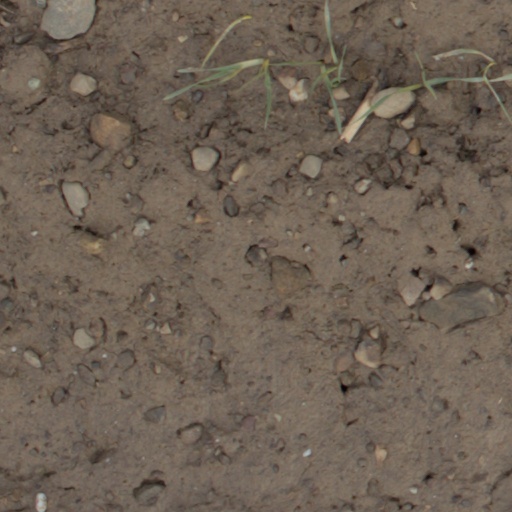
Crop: wheat